Brazil men's national basketball team

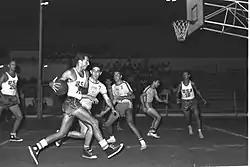
Brazil playing the United States, during the 5th Maccabiah Games, in Israel

The unstoppable rise of basketball was confirmed at the second World Championship in Rio (1954). The Brazilian team, coached by Kanela, reached the final undefeated and proclaimed runner-up after losing to the global hegemonic basketball power from the U.S. The Brazilian team was equipped with experienced players who won the bronze medal at the 1948 London Summer Olympic Games, and supported through the arrival of two young men. These young men were Amaury Pasos and Wlamir Marques, 18 and 17 years old, respectively. The bet of the visionary Kanela would give tremendous returns in later years.